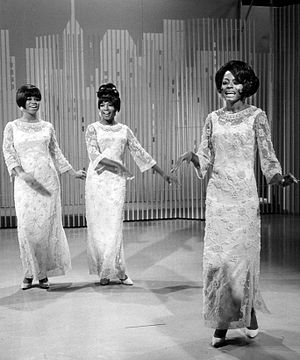
The Supremes' diskografi
The Supremes i 1966
Denne artikel indeholder en komplet diskografi for den amerikanske vokalgruppe The Supremes.